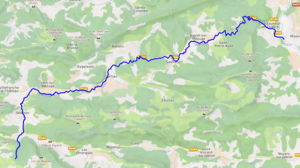
carte réalisée sur umap This map was created from OpenStreetMap project data, collected by the community. This map may be incomplete, and may contain errors. Don't rely solely on it for navigation.
La Méouge est une rivière du Sud-Est de la France qui prend sa source dans la Drôme sur la commune de Barret-de-Lioure et traverse les Hautes-Alpes.